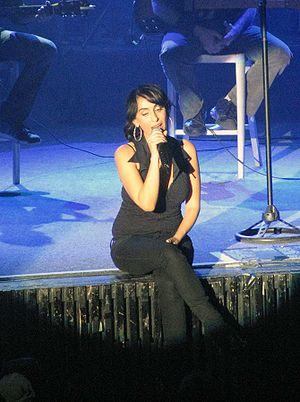
Rita, née Rita Yahan-Farouz le 24 mars 1962 à Téhéran, est une chanteuse israélienne d'origine iranienne.